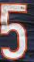
Number: 5